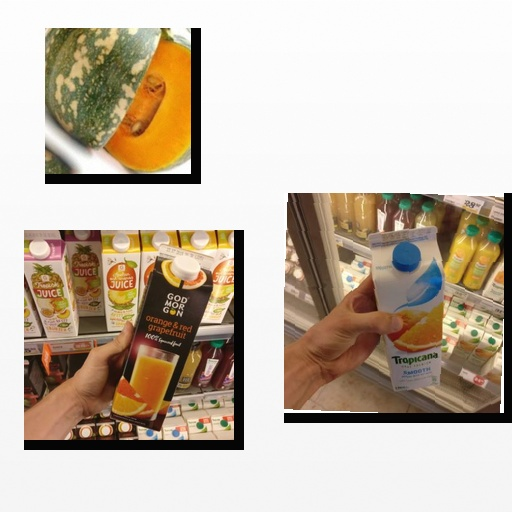
Food items: mixed_juice, pumpkin, orange_red_grapefruit_juice